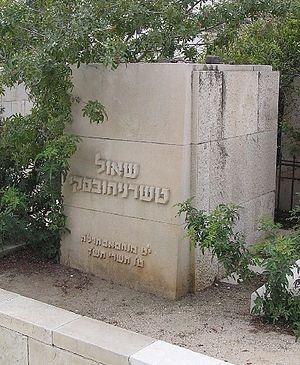
Shaul Gutmanovich Tchernichovsky est un poète russe composant en langue hébraïque. Il est considéré comme l'un des grands poètes de l'hébreu. Il a été fortement influencé par la culture de la Grèce antique.